Mongol invasions of Vietnam

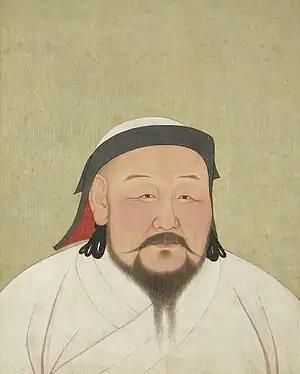
Kublai Khan, the fifth Great Khan of the Mongol Empire, and the founder of the Yuan dynasty

By the 1250s, the Mongol Empire controlled large tracts of Eurasia including much of Eastern Europe, Anatolia, North China, Mongolia, Manchuria, Central Asia, Tibet and Southwest Asia. Möngke Khan (r. 1251–59) planned to attack the Song dynasty in southern China from three directions in 1259. To avoid a costly frontal assault on the Song, which would have required a risky forced crossing of the lower Yangtze, Möngke decided to establish a base of operations in southwestern China, from which a flank attack could be staged. At the Kurultai of the summer of 1252, Möngke ordered his brother Kublai to lead the southwest campaign against the Song in Sichuan. In the autumn of 1252, 100,000 Mongols advanced to the Tao River, then penetrated the Sichuan Basin, defeating a Song army and established a major base in Sichuan.